Ted Poley

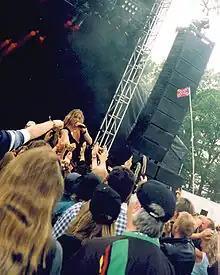
Poley performing with Danger Danger in 2004

The same year, he formed a new band called Bone Machine with guitarist John Allen III (Tommy Lee's band). They released their first album titled "Dogs" in 1994, touring the UK the following year and releasing the live record "Search and Destroy".